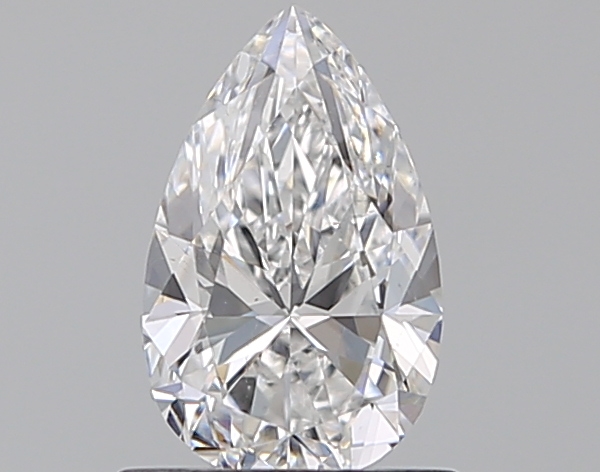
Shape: pear
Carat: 0.75
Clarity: SI1
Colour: D
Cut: EX
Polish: EX
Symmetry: VG
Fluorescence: N
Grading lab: GIA
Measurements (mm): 7.86 x 4.9 x 3.08